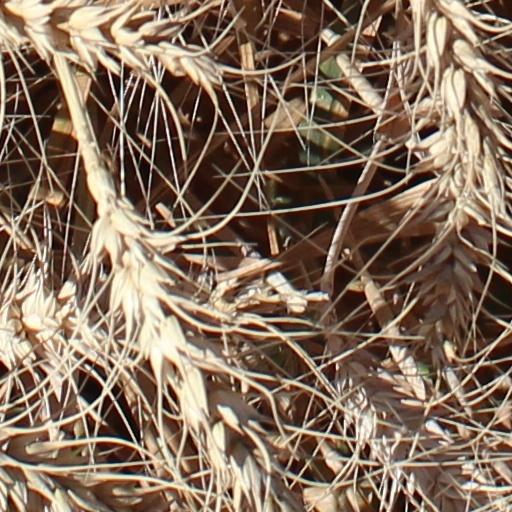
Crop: wheat